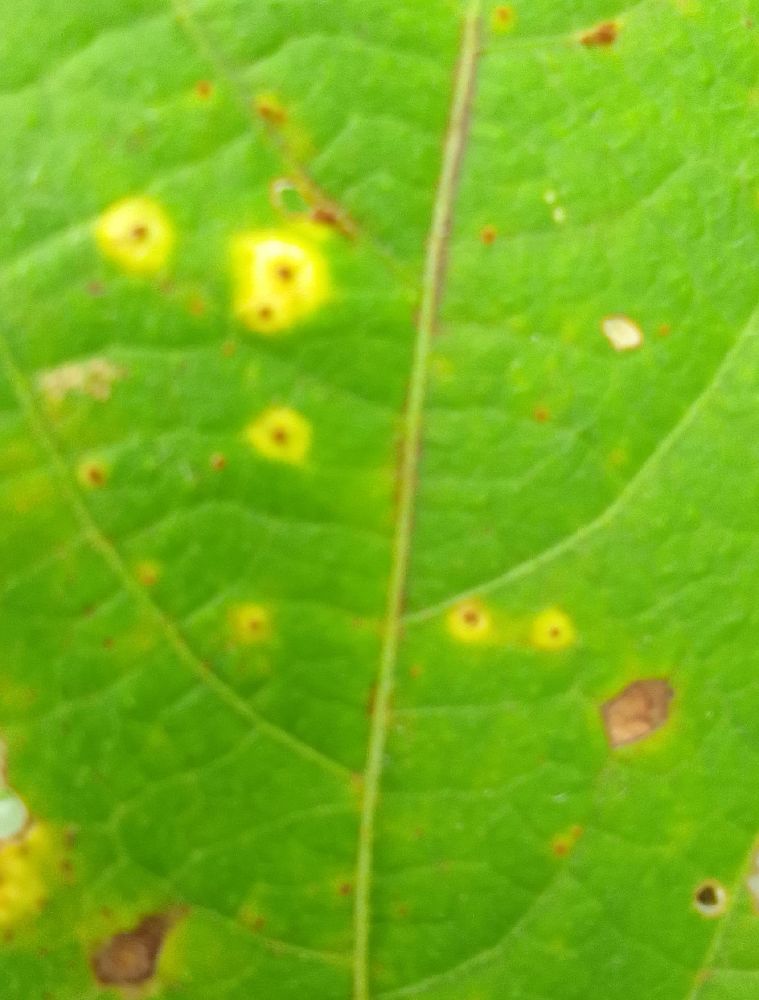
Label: rust